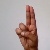
The image shows a hand gesture representing the letter 'U' in Indian Sign Language.